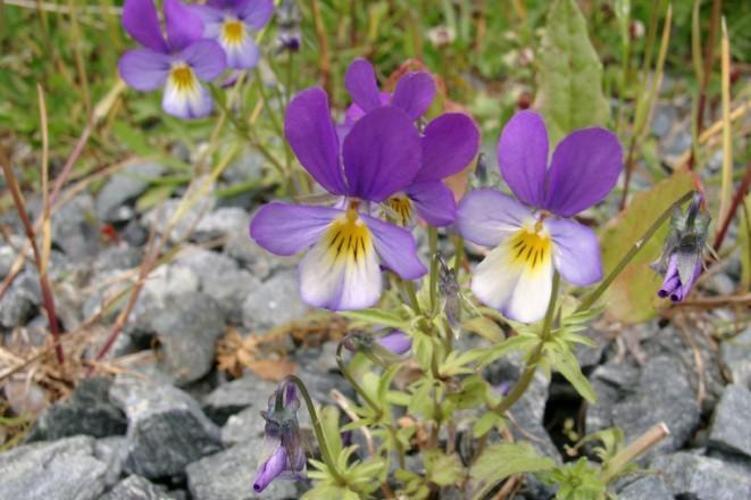
Flower: Pansy